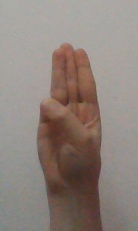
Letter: thaa